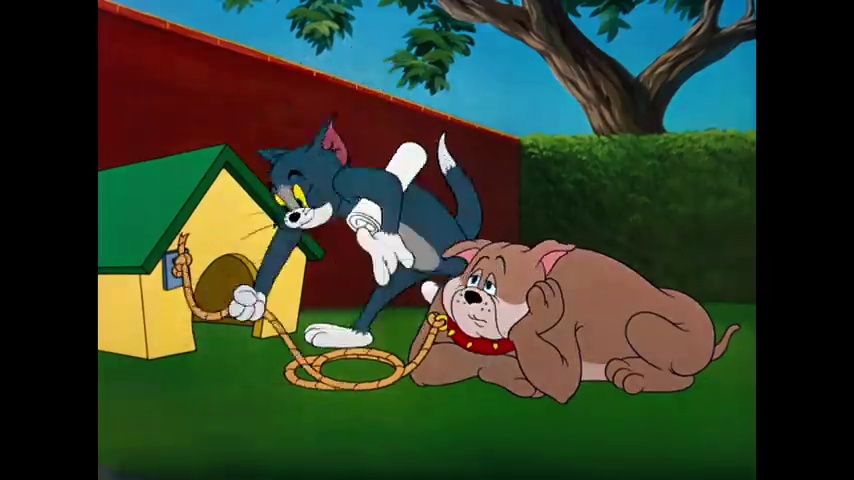
Portrait style: Cartoon Portrait